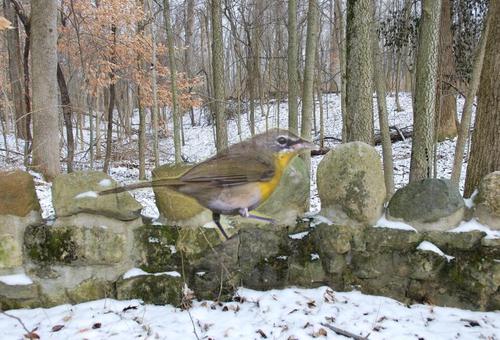
Bird species: Yellow_breasted_Chat
Bird type: landbird
Background: land